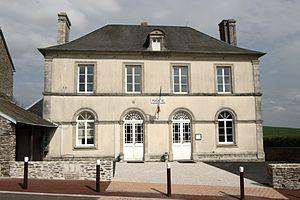
La Mairie de Hamars, Calvados.
Hamars est une ancienne commune française, située dans le département du Calvados en région Normandie, devenue le 1ᵉʳ janvier 2016 une commune déléguée au sein de la commune nouvelle du Hom.